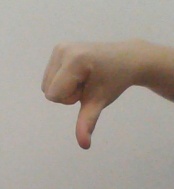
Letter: waw